Bremo Historic District

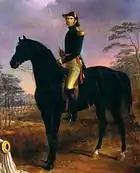
John Hartwell Cocke

Starting in 1808, John Hartwell Cocke built an estate of three houses along the James River, which he named "Bremo" after his family's ancestral home of Bremo in Henrico County. The origin of the name for the first Bremo is uncertain, but may have come from Braemore in Scotland.